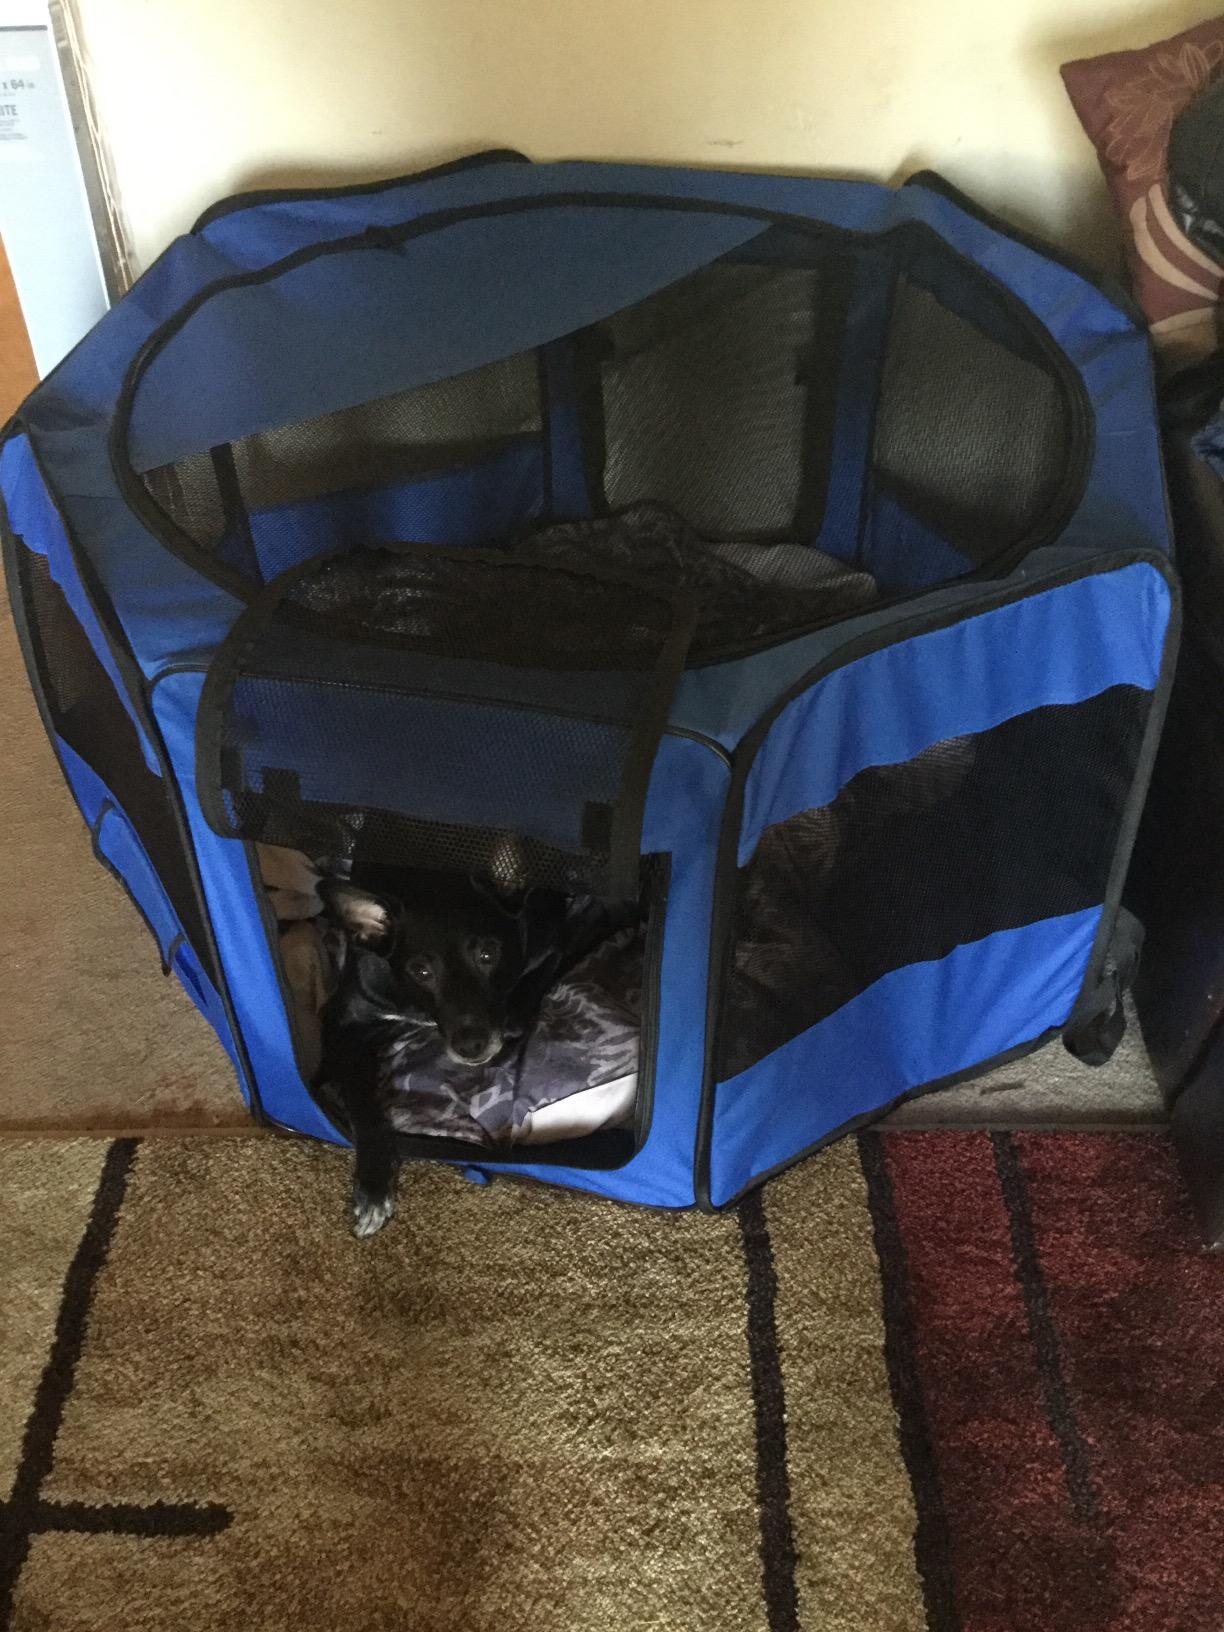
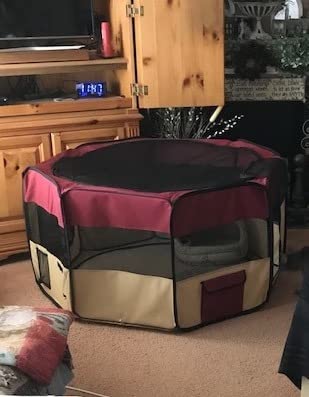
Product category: items_kennel
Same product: no